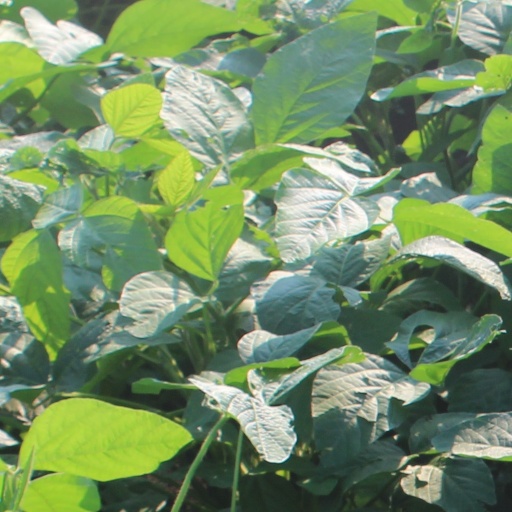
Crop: soybean